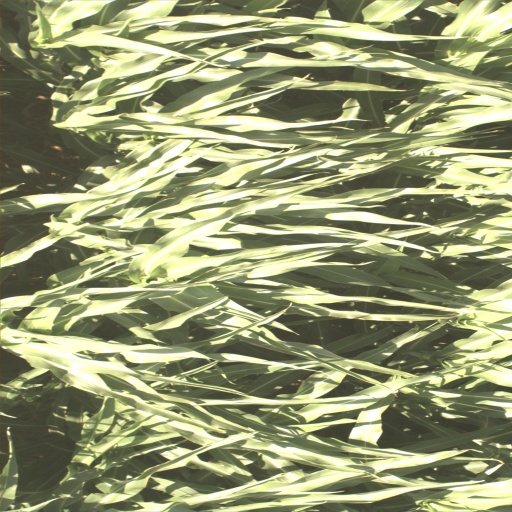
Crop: sorghum